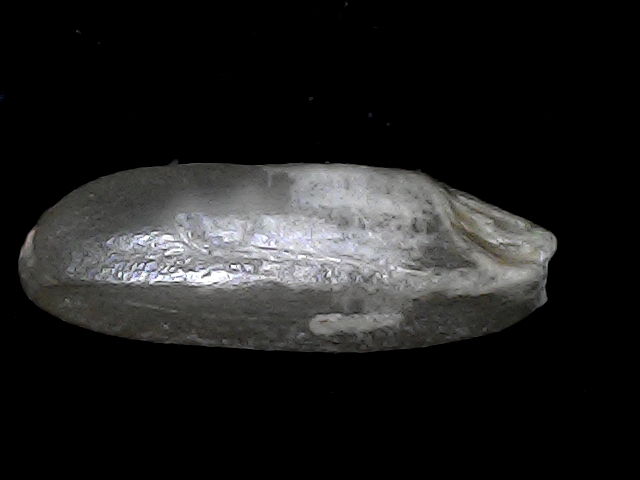
Rice variety: BD85